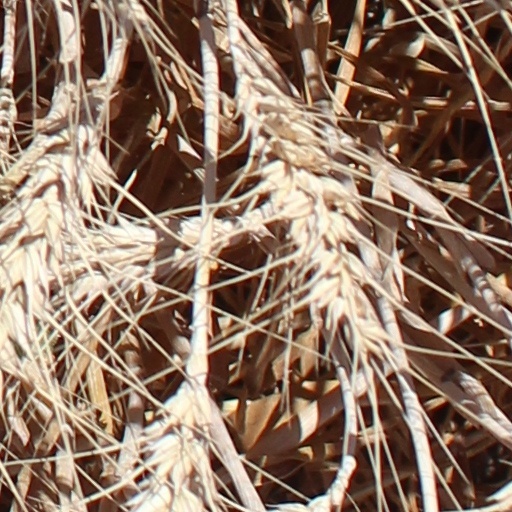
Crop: wheat